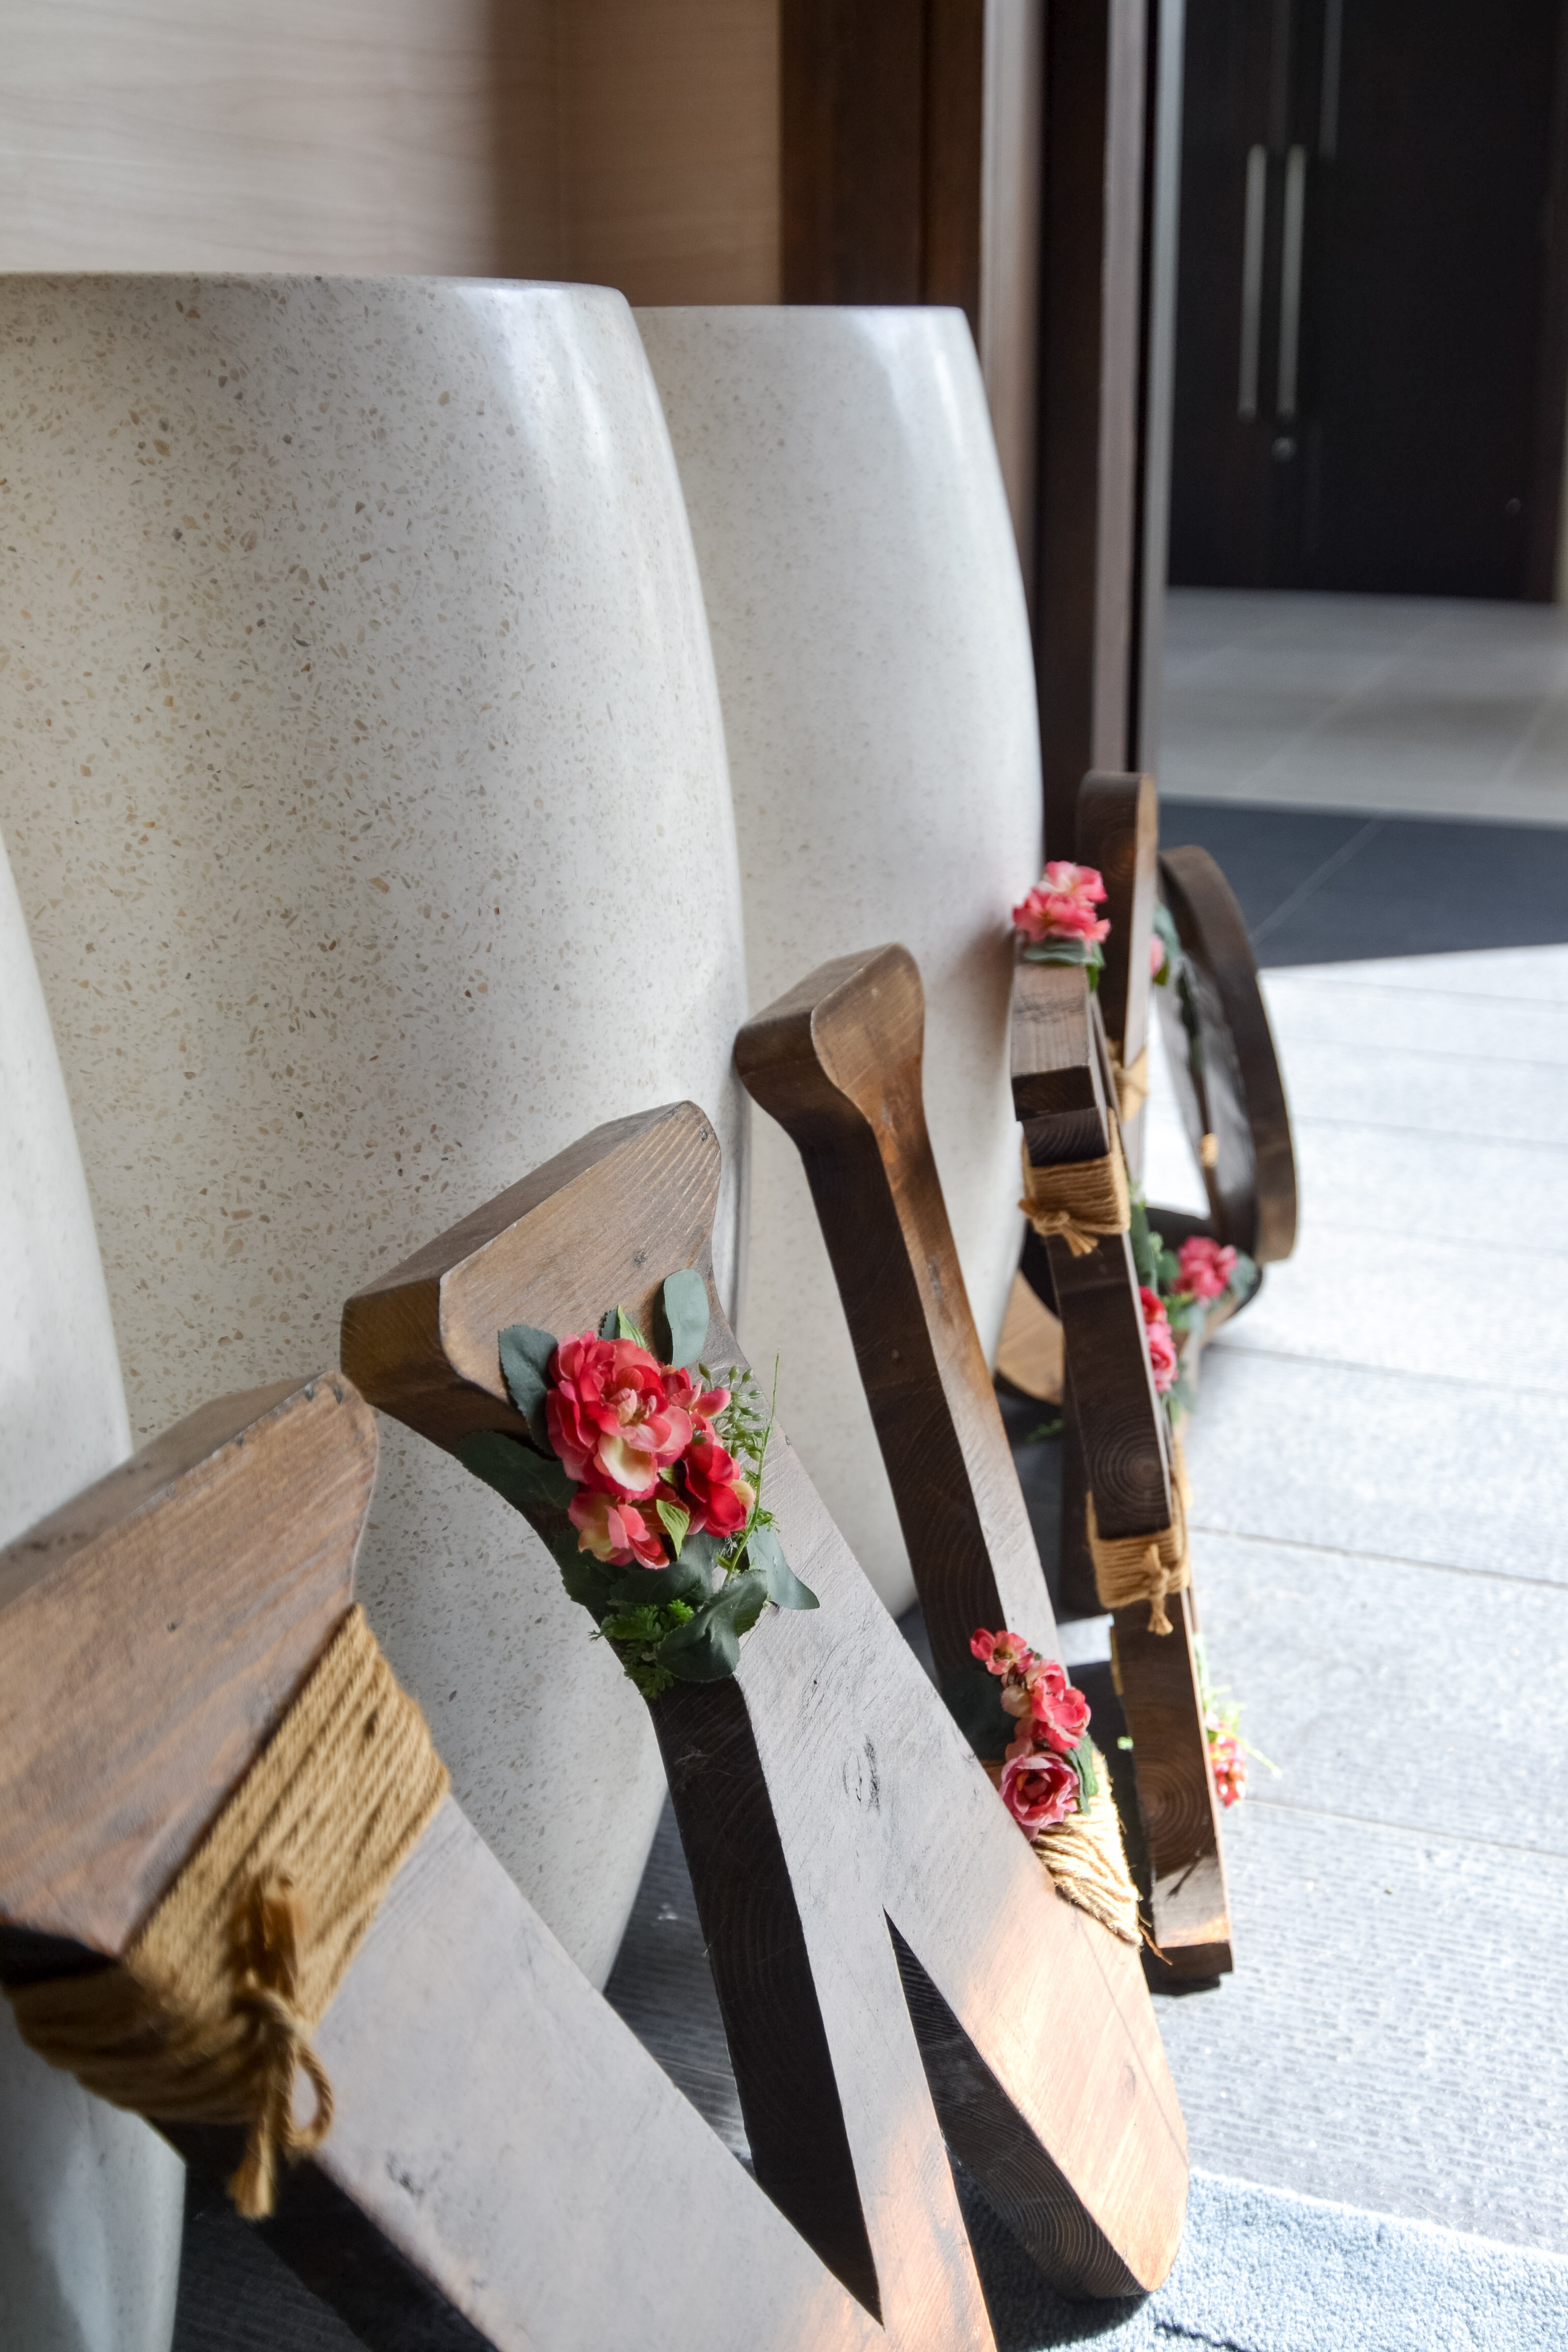
white, decoration, pattern, spring, red, alphabet, furniture, front door, textile, dress, design, footwear, letters, image, fashion accessory